Post University

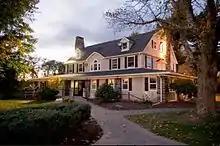
Torrance Hall, president's office of the university

Torrance Hall houses main campus admissions and the president's office. It was the former home to Walter Torrance and family and was renovated in 1965 after a fire destroyed the back of the building.